Utah women's political organizations

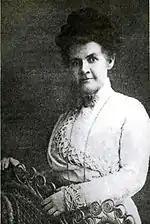
Dr. Martha Hughes Cannon

Born in 1857, Dr. Martha Hughes Cannon was the first female state senator. She was elected to the Utah State legislature as a Democrat in 1896, the year the United States Federal Government gave the women of Utah the right to vote. Cannon immigrated with her family to Utah from Wales as Latter-Day Saints. She achieved a chemistry degree at the University of Deseret, now University of Utah, and a medical degree at the University or Michigan in 1881 and a degree in pharmaceuticals at the University of Pennsylvania in 1882. At the National School of Elocution and Oratory in Philadelphia, she earned a degree for her public speaking skill. In Salt Lake City, she was the resident physician at Deseret Hospital and became involved in the woman suffrage movement before being elected to the Utah State Legislature. In her time on the legislature, Cannon championed for women to balance home life and life in the public sphere, and presented several bills having to do with public health.